Evans Bay

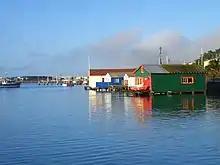
Boatsheds and the marina at Evans Bay

At first passengers were transported by launch between the shore and the flying boats, but in 1951 a small jetty was built and connected via a gangway to a floating pontoon made of 124 large square steel tanks connected together and ballasted with water and oil. The pontoon was built at Gracefield from ship tanks used by US forces during World War 2 to build rafts and wharves. The tanks were welded together in three sections, which were then slid down a bank into the Hutt River and towed across the harbour to Evans Bay. The pontoon was U-shaped, 110 ft long and 74 ft wide. Flying boats were winched tail-first into the U so that passengers could step straight onto the pontoon dock. The dock also allowed light maintenance of the Short Solent flying boats that TEAL used at the time. Evans Bay could become quite rough in unfavourable weather conditions and at least one Solent was damaged during alighting, needing substantial repairs. The trans-Tasman flying boat service ended in 1954, and in 1957 the 400-ton pontoon structure, known as a 'Braby pontoon', was winched on to land, dismantled and transported in pieces to Auckland by road and rail, to be reused by the Air Force's flying boats at Hobsonville Air Base.